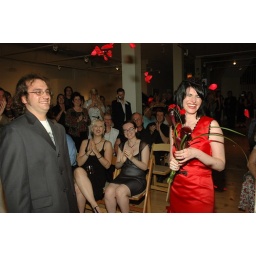
flower girl diane throws the rest of her rose petals over us